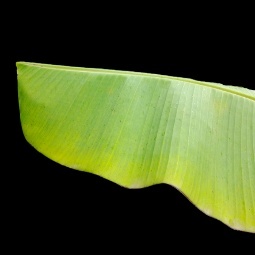
Label: Sulphur